Stanisław Bobiński

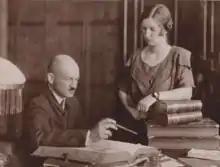
Stanisław Bobiński and his wife Jadwiga in 1925

Stanisław Feliks Bobiński (20 November 1882 – 20 September 1937) was a Soviet communist politician, journalist and military commander of Polish origin.